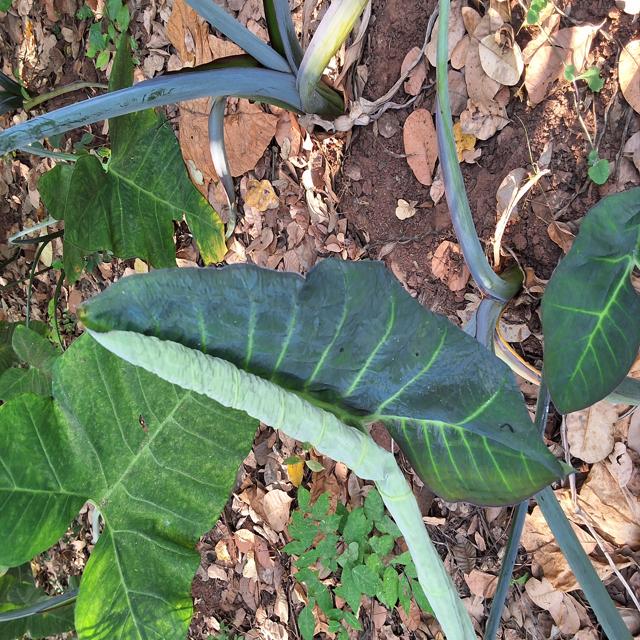
Label: Healthy